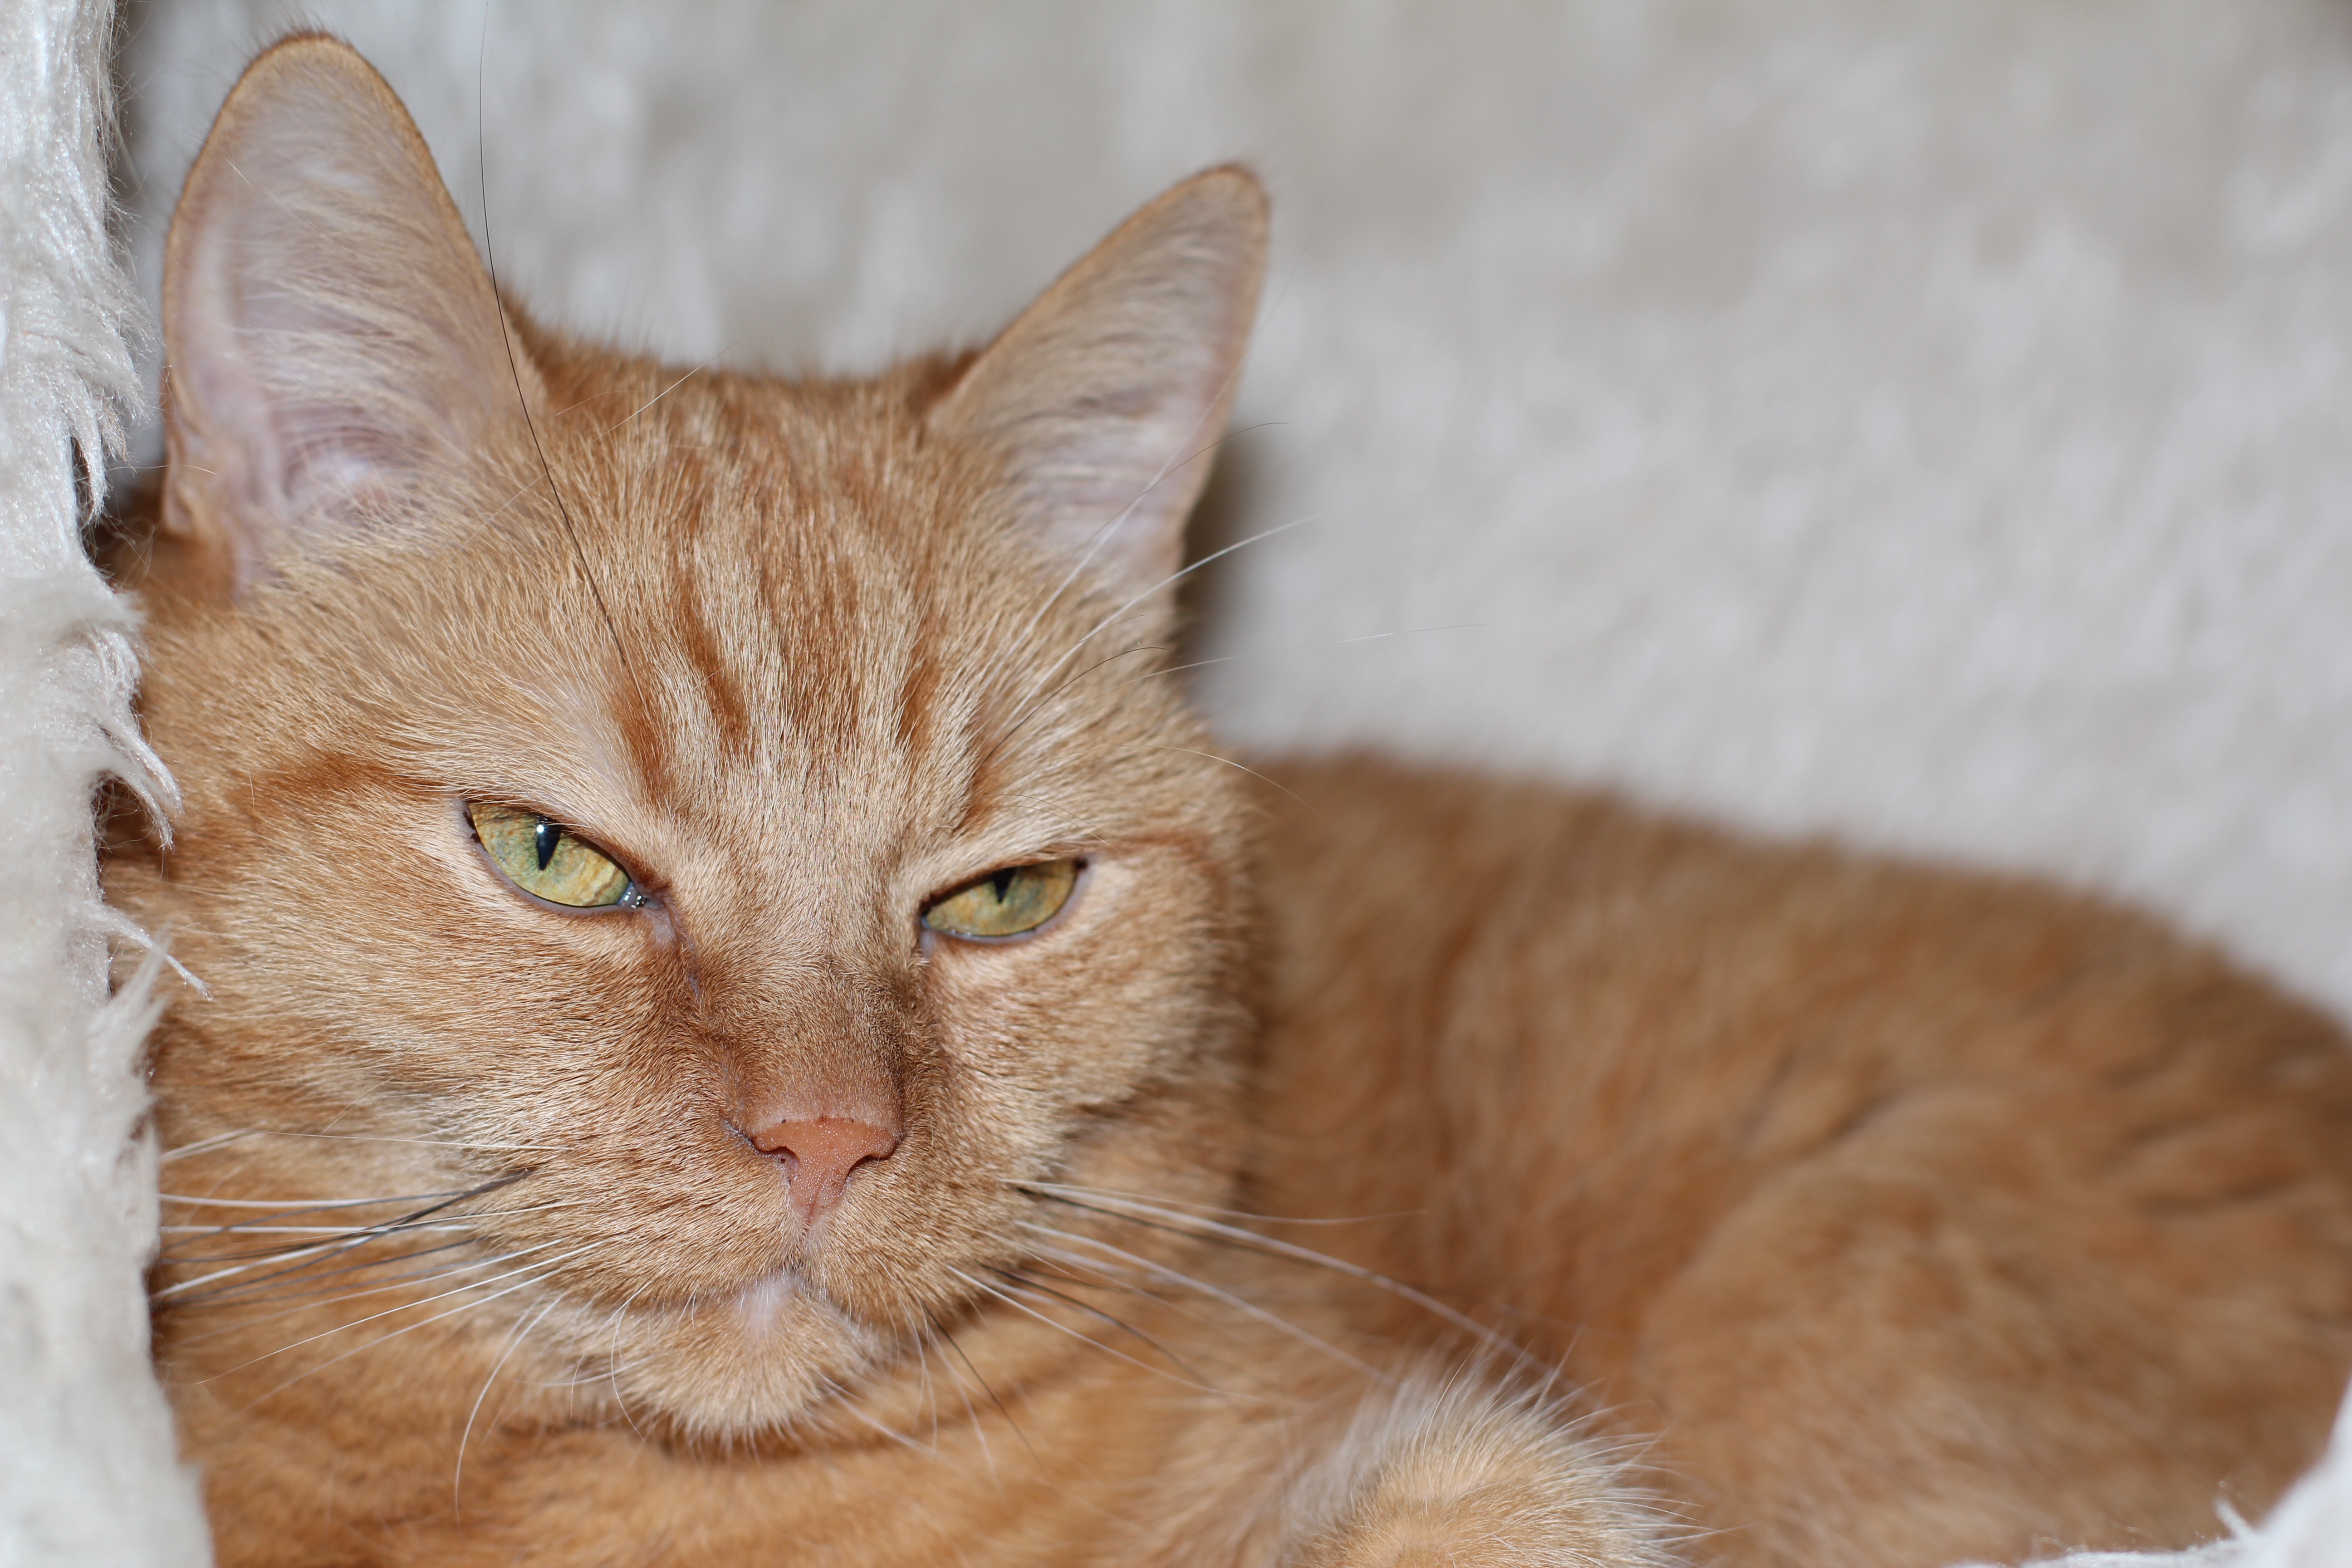
pet, cat, mammal, close up, nose, whiskers, snout, skin, vertebrate, mieze, domestic cat, burmese, red cat, tabby cat, european shorthair, small to medium sized cats, cat like mammal, carnivoran, domestic short haired cat, rusty spotted cat